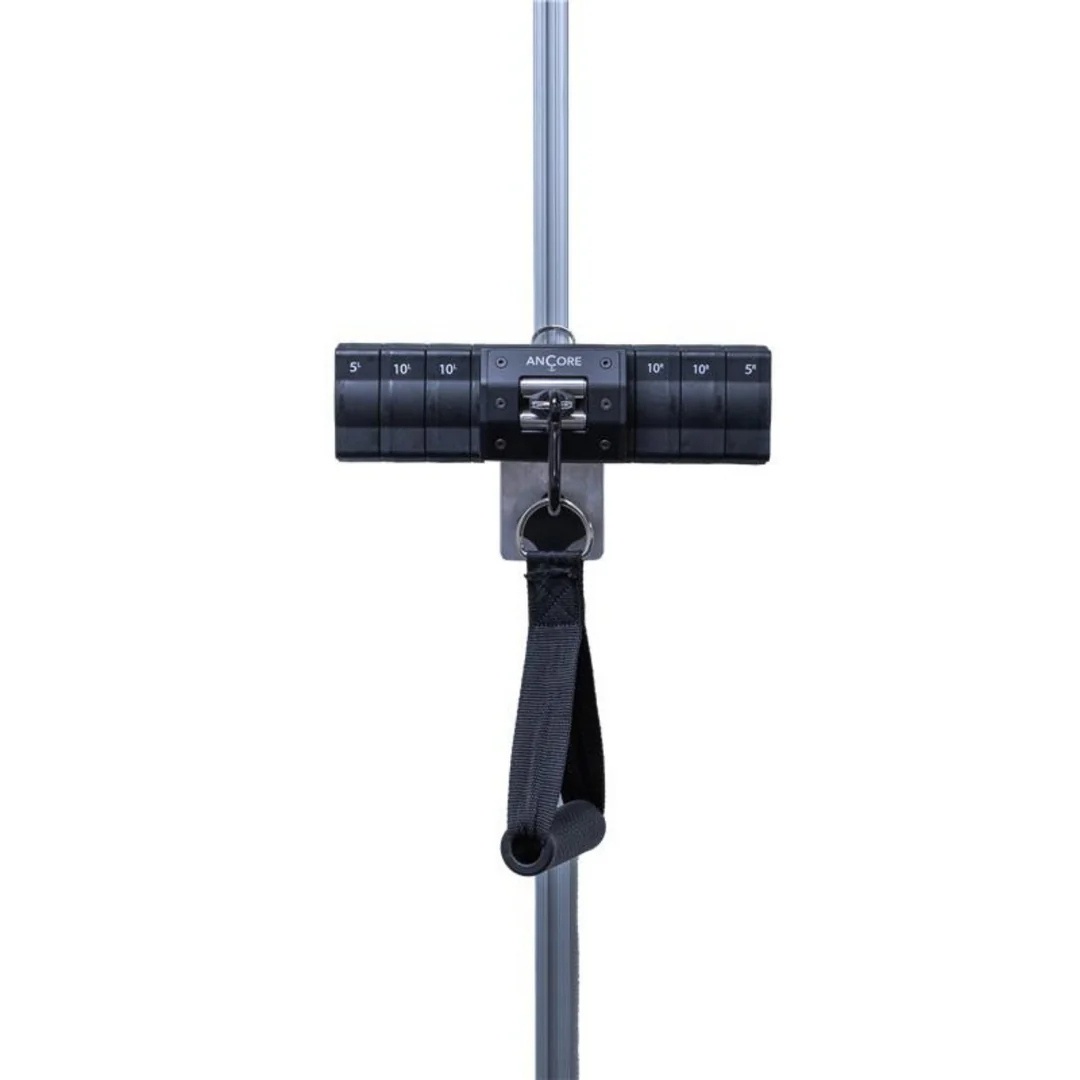
AnCore Sliding Wall Mount
AnCore Sliding Track Mount Maximize your training flexibility with the AnCore Sliding Track Mount. Handcrafted in the USA, this 6-foot track offers easy adjustability and is ideal for athletes and facilities that prioritize space efficiency. For optimal use, we recommend mounting the Sliding Track about 6-12 inches off the floor, directly into a wood stud. The included 4-inch screws make installation straightforward. AnCore Sliding Wall Mount Dimensions: Length : 72 inches Width : 1 inch Height : 1 inch Please note : The ANCORE pro is sold separately and does not come with the Sliding Track Mount.
Brand: AnCore
Category: Sporting Goods > Fitness & General Exercise Equipment > Weight Lifting > Weight Lifting Machine & Exercise Bench Accessories > Weights